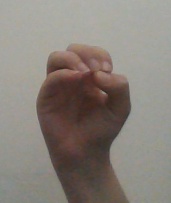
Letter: ha